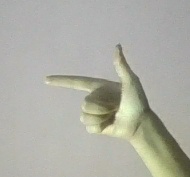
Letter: yaa